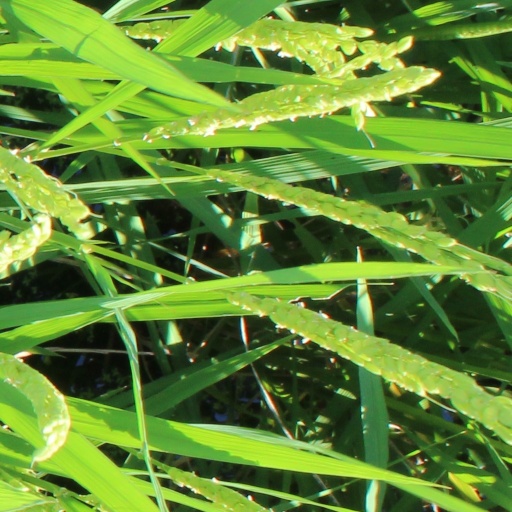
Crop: rice